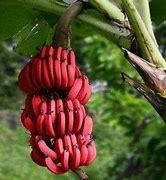
Label: banana